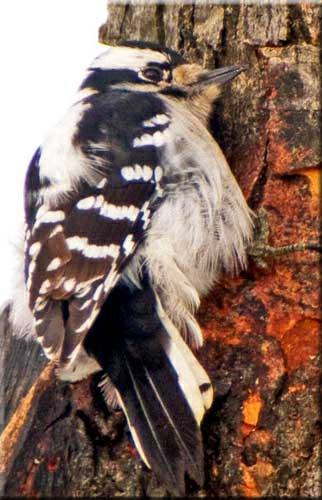
A photo of a downy woodpecker